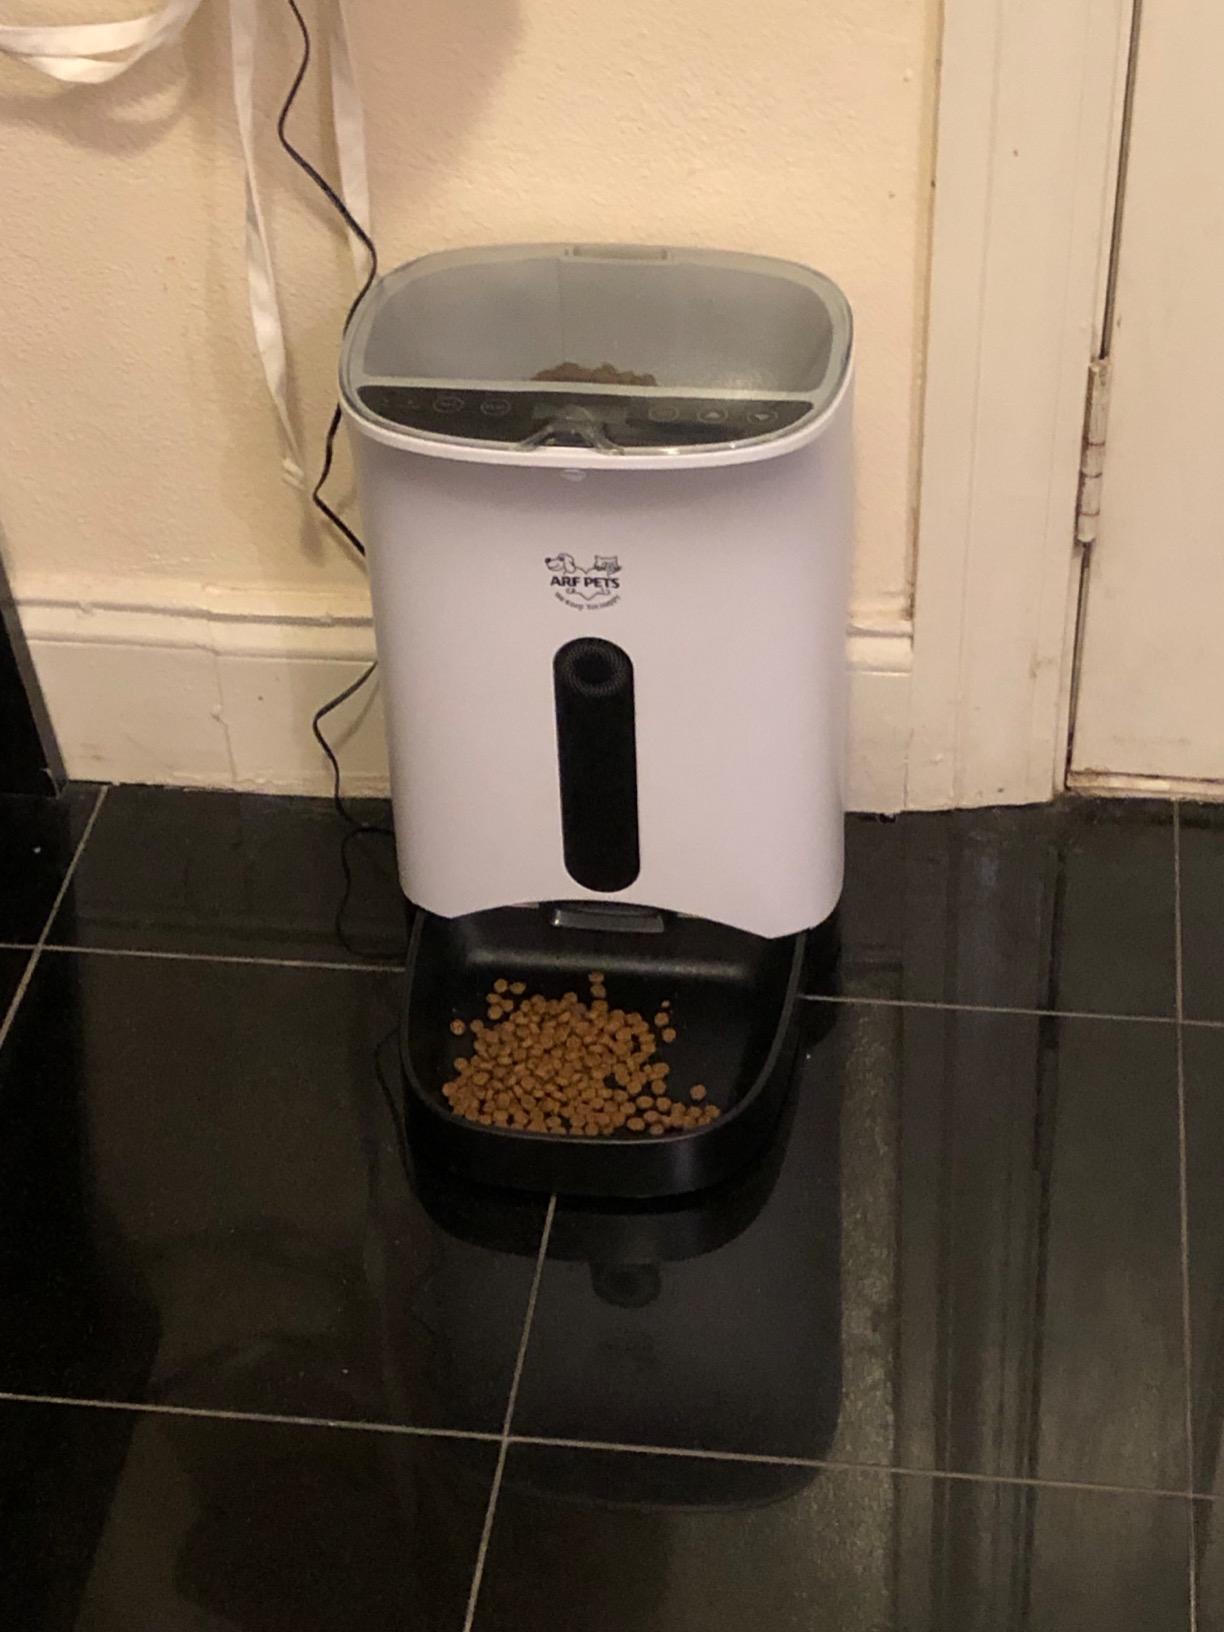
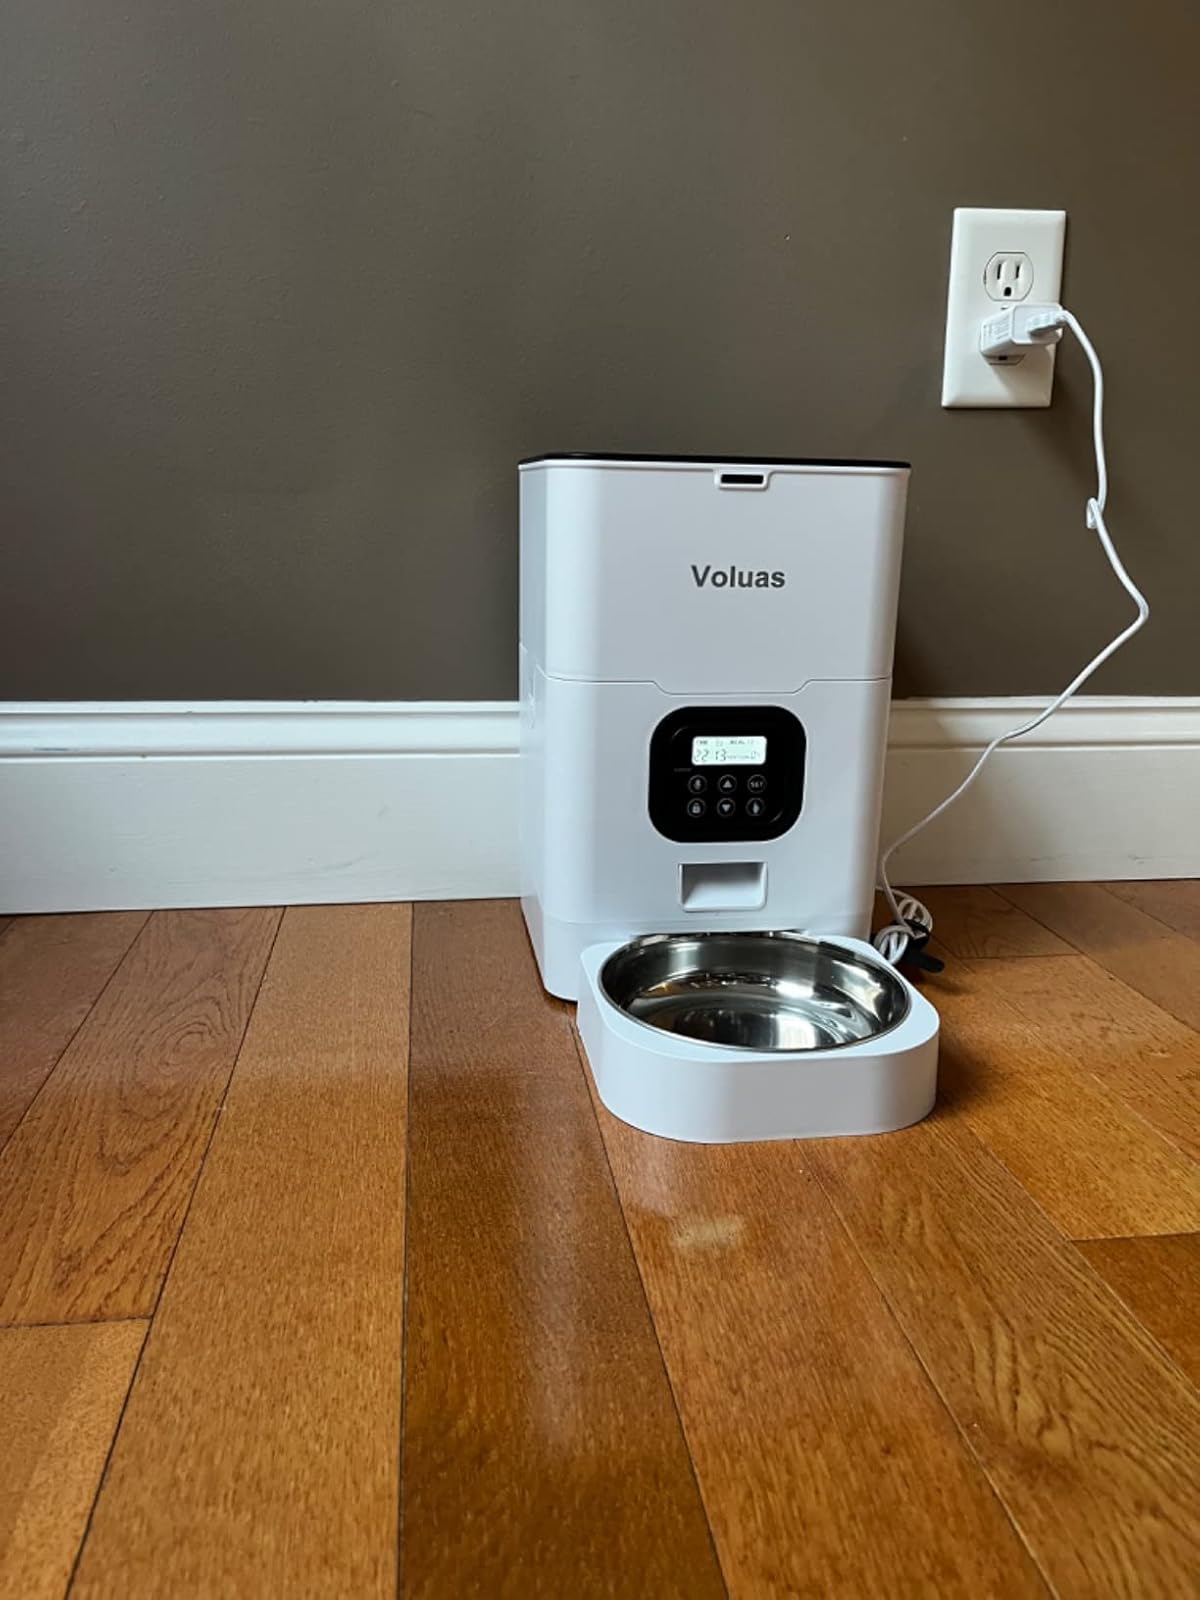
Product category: items_feeder
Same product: no